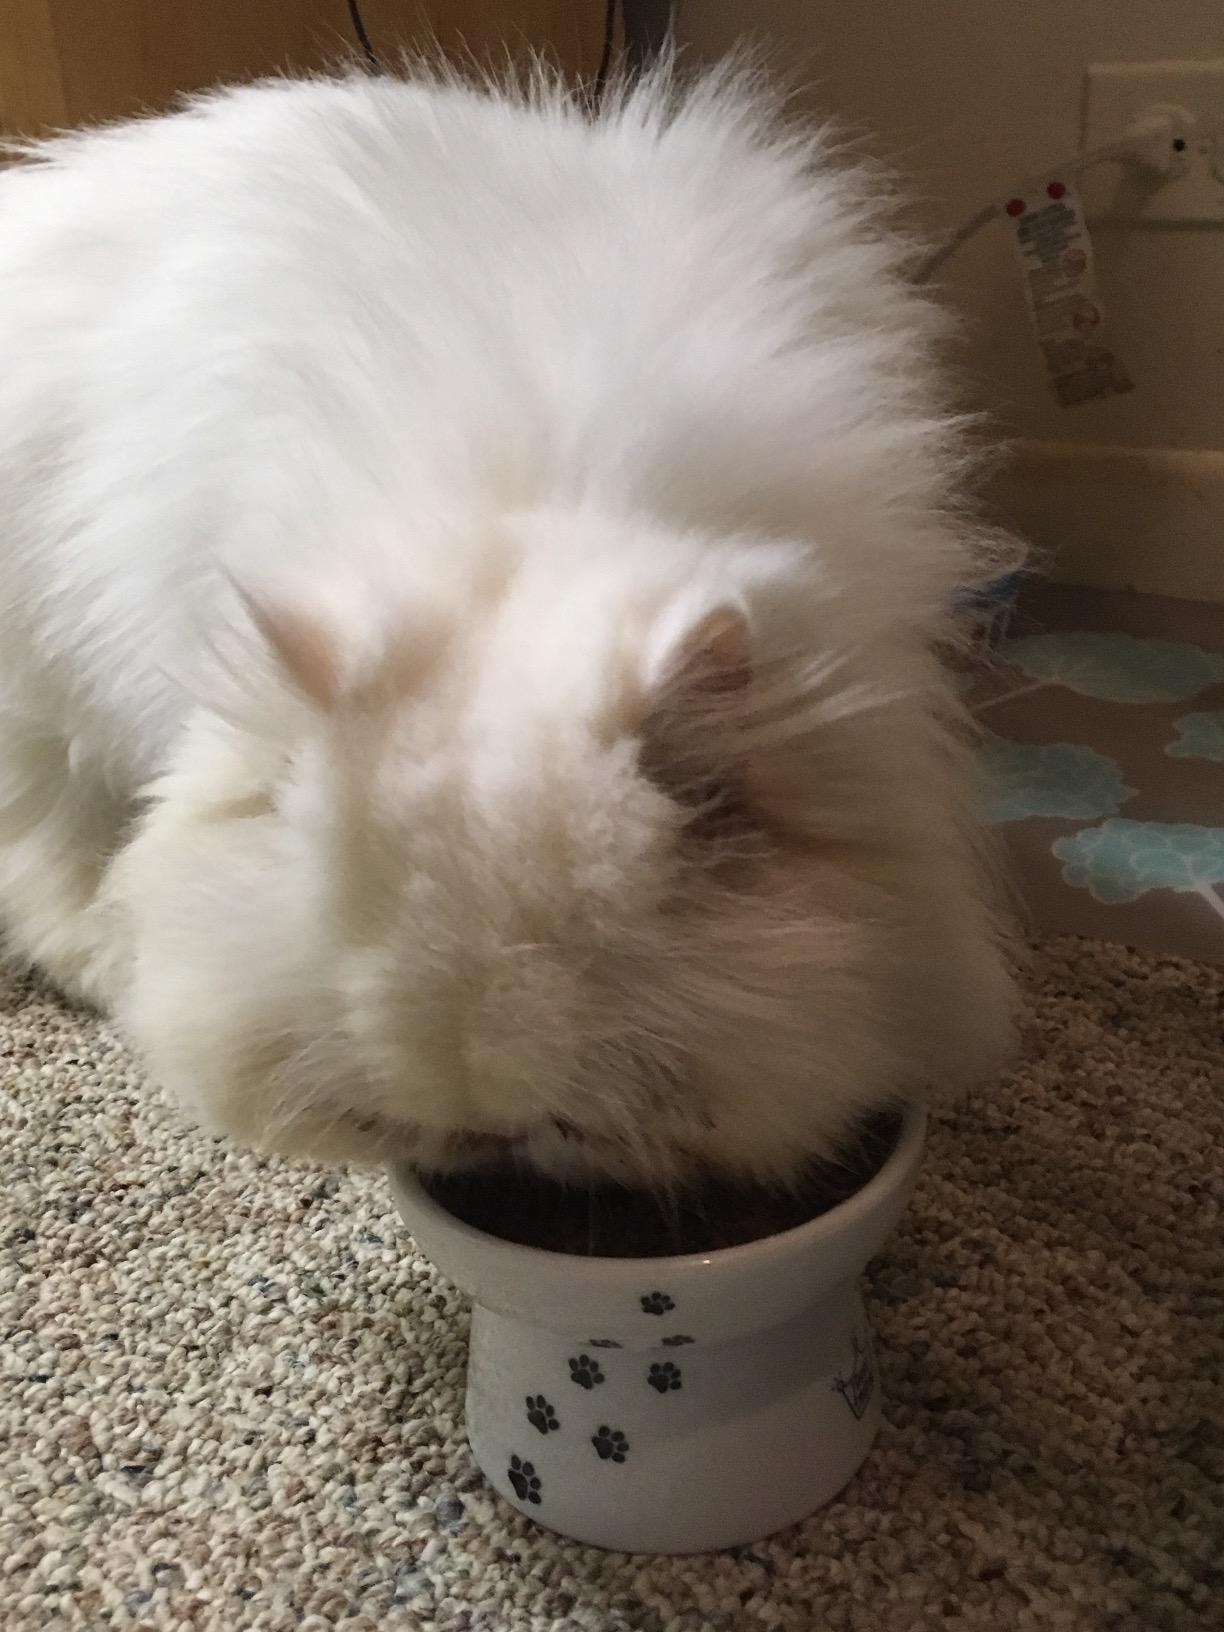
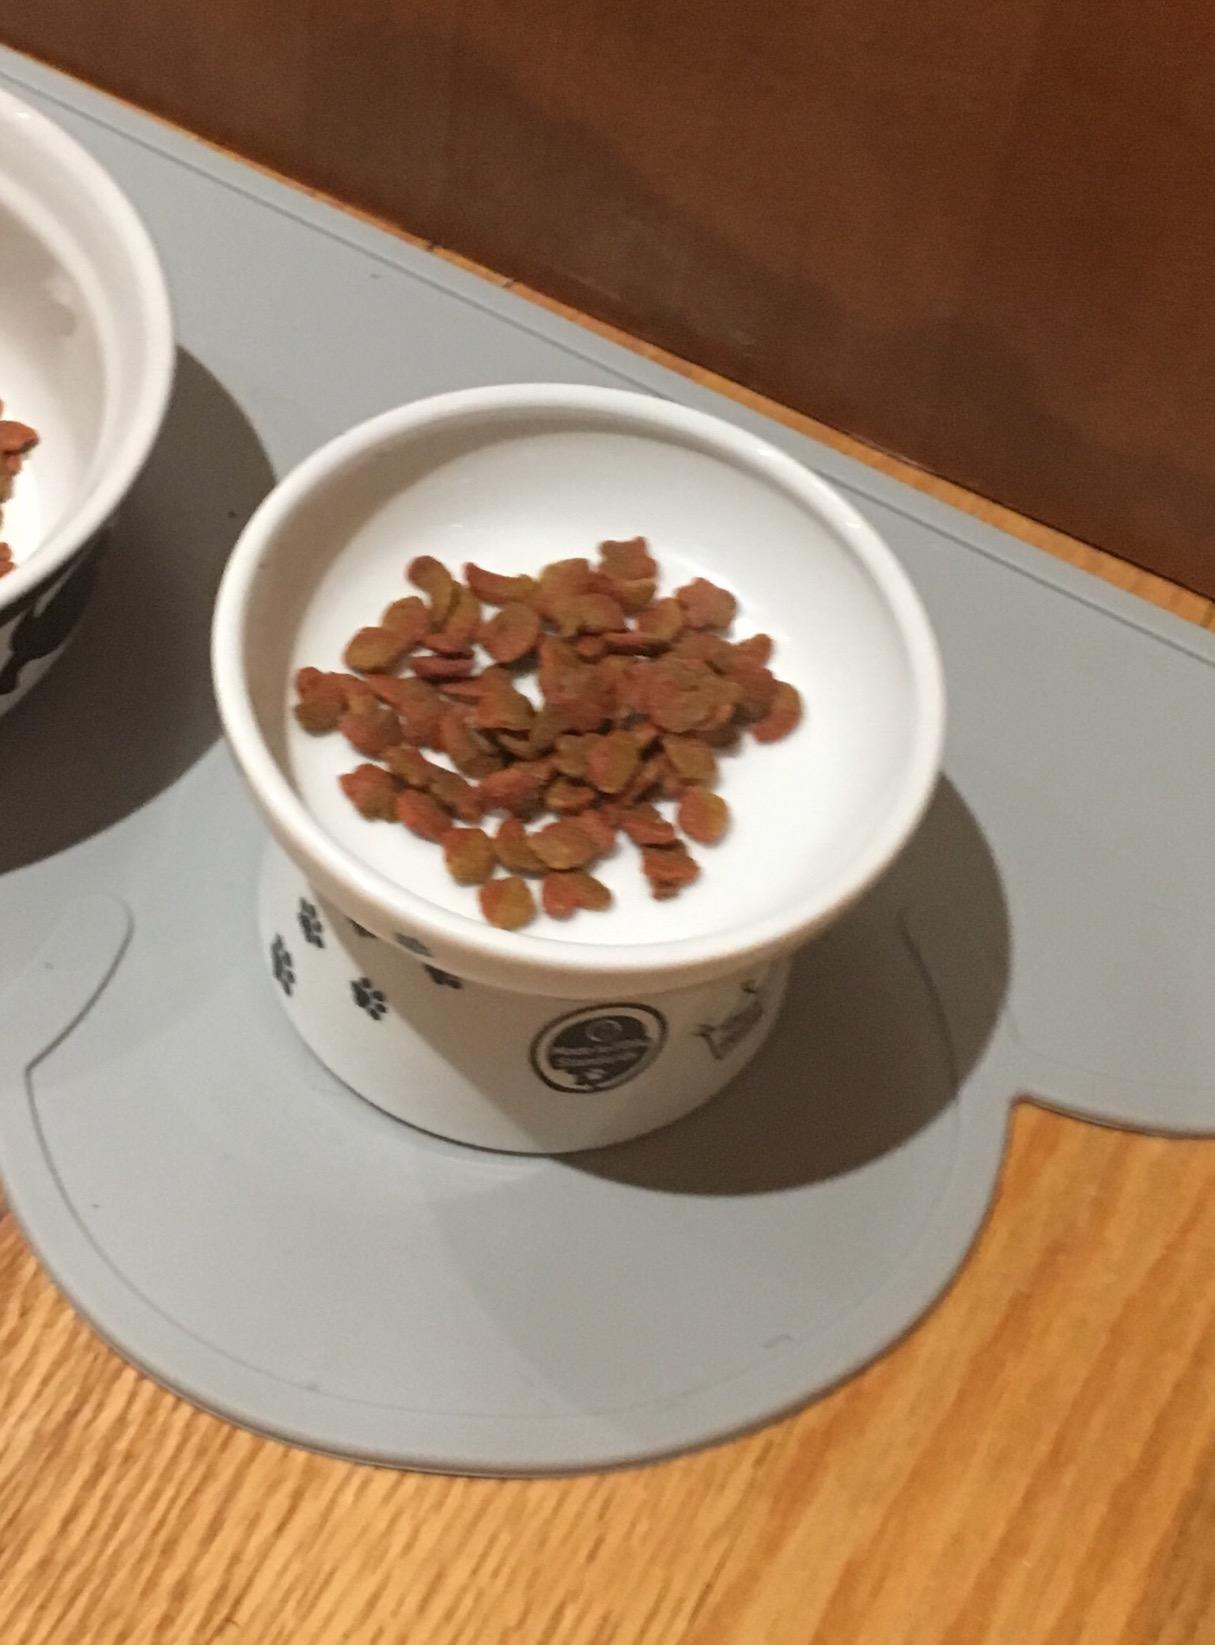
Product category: items_bowl
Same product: yes